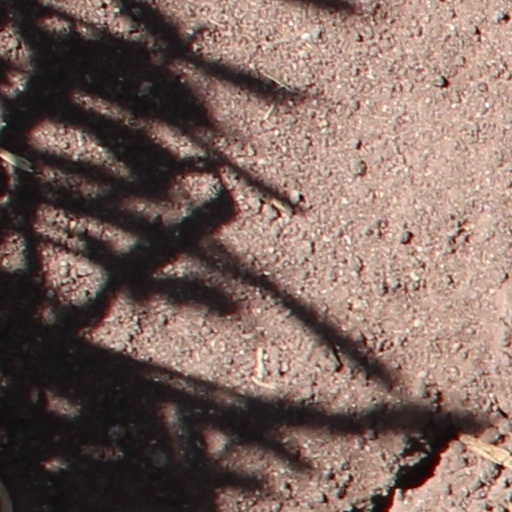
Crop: wheat